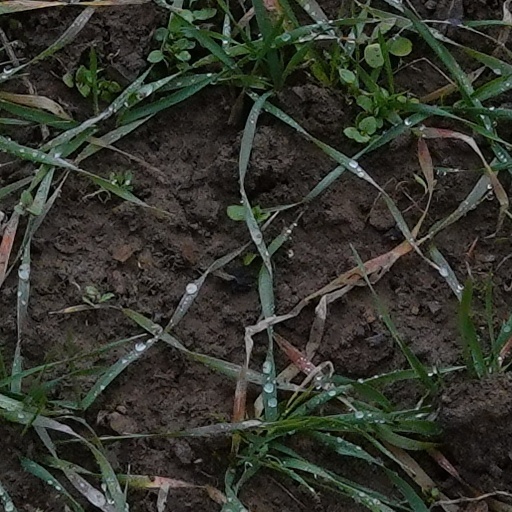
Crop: wheat